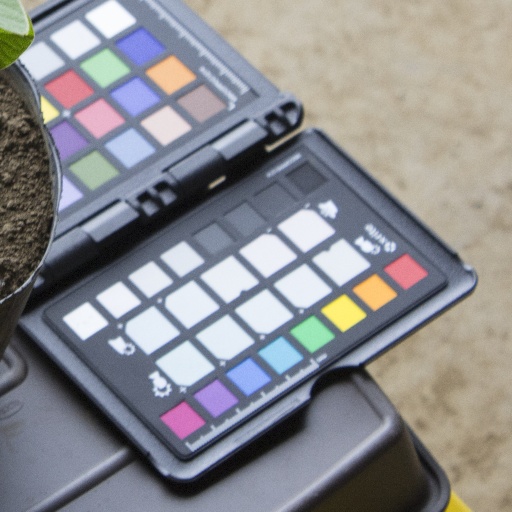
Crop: soybean